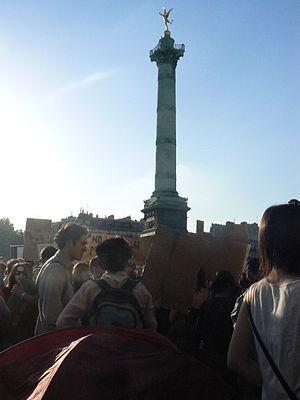
Manifestations des ""indignés"" -pour une ""réelle démocracie"" - en mai 2011 à la place Bastille de Paris. Des citoyens Français et d'autres nationalités habitant en France protestent contre les privilèges salariales, de chômage et retraitre, etc. de la classe politique, des cas de corruption parmi eux, des familles royales dans les partis (Le Pen, Sarkoky, Miterrand, Aubry/Delors et d'autres qui heritent leurs postes de parents à fils et filles) et se son servilisme aux banquiers. Català: Manifestacions dels indignats dels Països Catalans, Espanya, Portugal, França, etc. a la plaça Bastilla de Paris.
Le mouvement des Indignés ou Mouvement 15-M est un mouvement de manifestations, non violent né sur la Puerta del Sol, en Espagne, à Madrid le 15 mai 2011, rassemblant des centaines de milliers de manifestants dans une centaine de villes, se prolongeant par divers modes d’action. A suivi une série de manifestations pacifiques, rassemblant jusqu'à plusieurs dizaines de milliers de personnes, organisées sur les réseaux sociaux et des sites web dont ¡Democracia Real Ya!, auxquels se sont joints de 200 à 500 organismes soutenants, parmi lesquels les collectifs ATTAC, Anonymous, NoLesVotes et Juventud Sin Futuro.